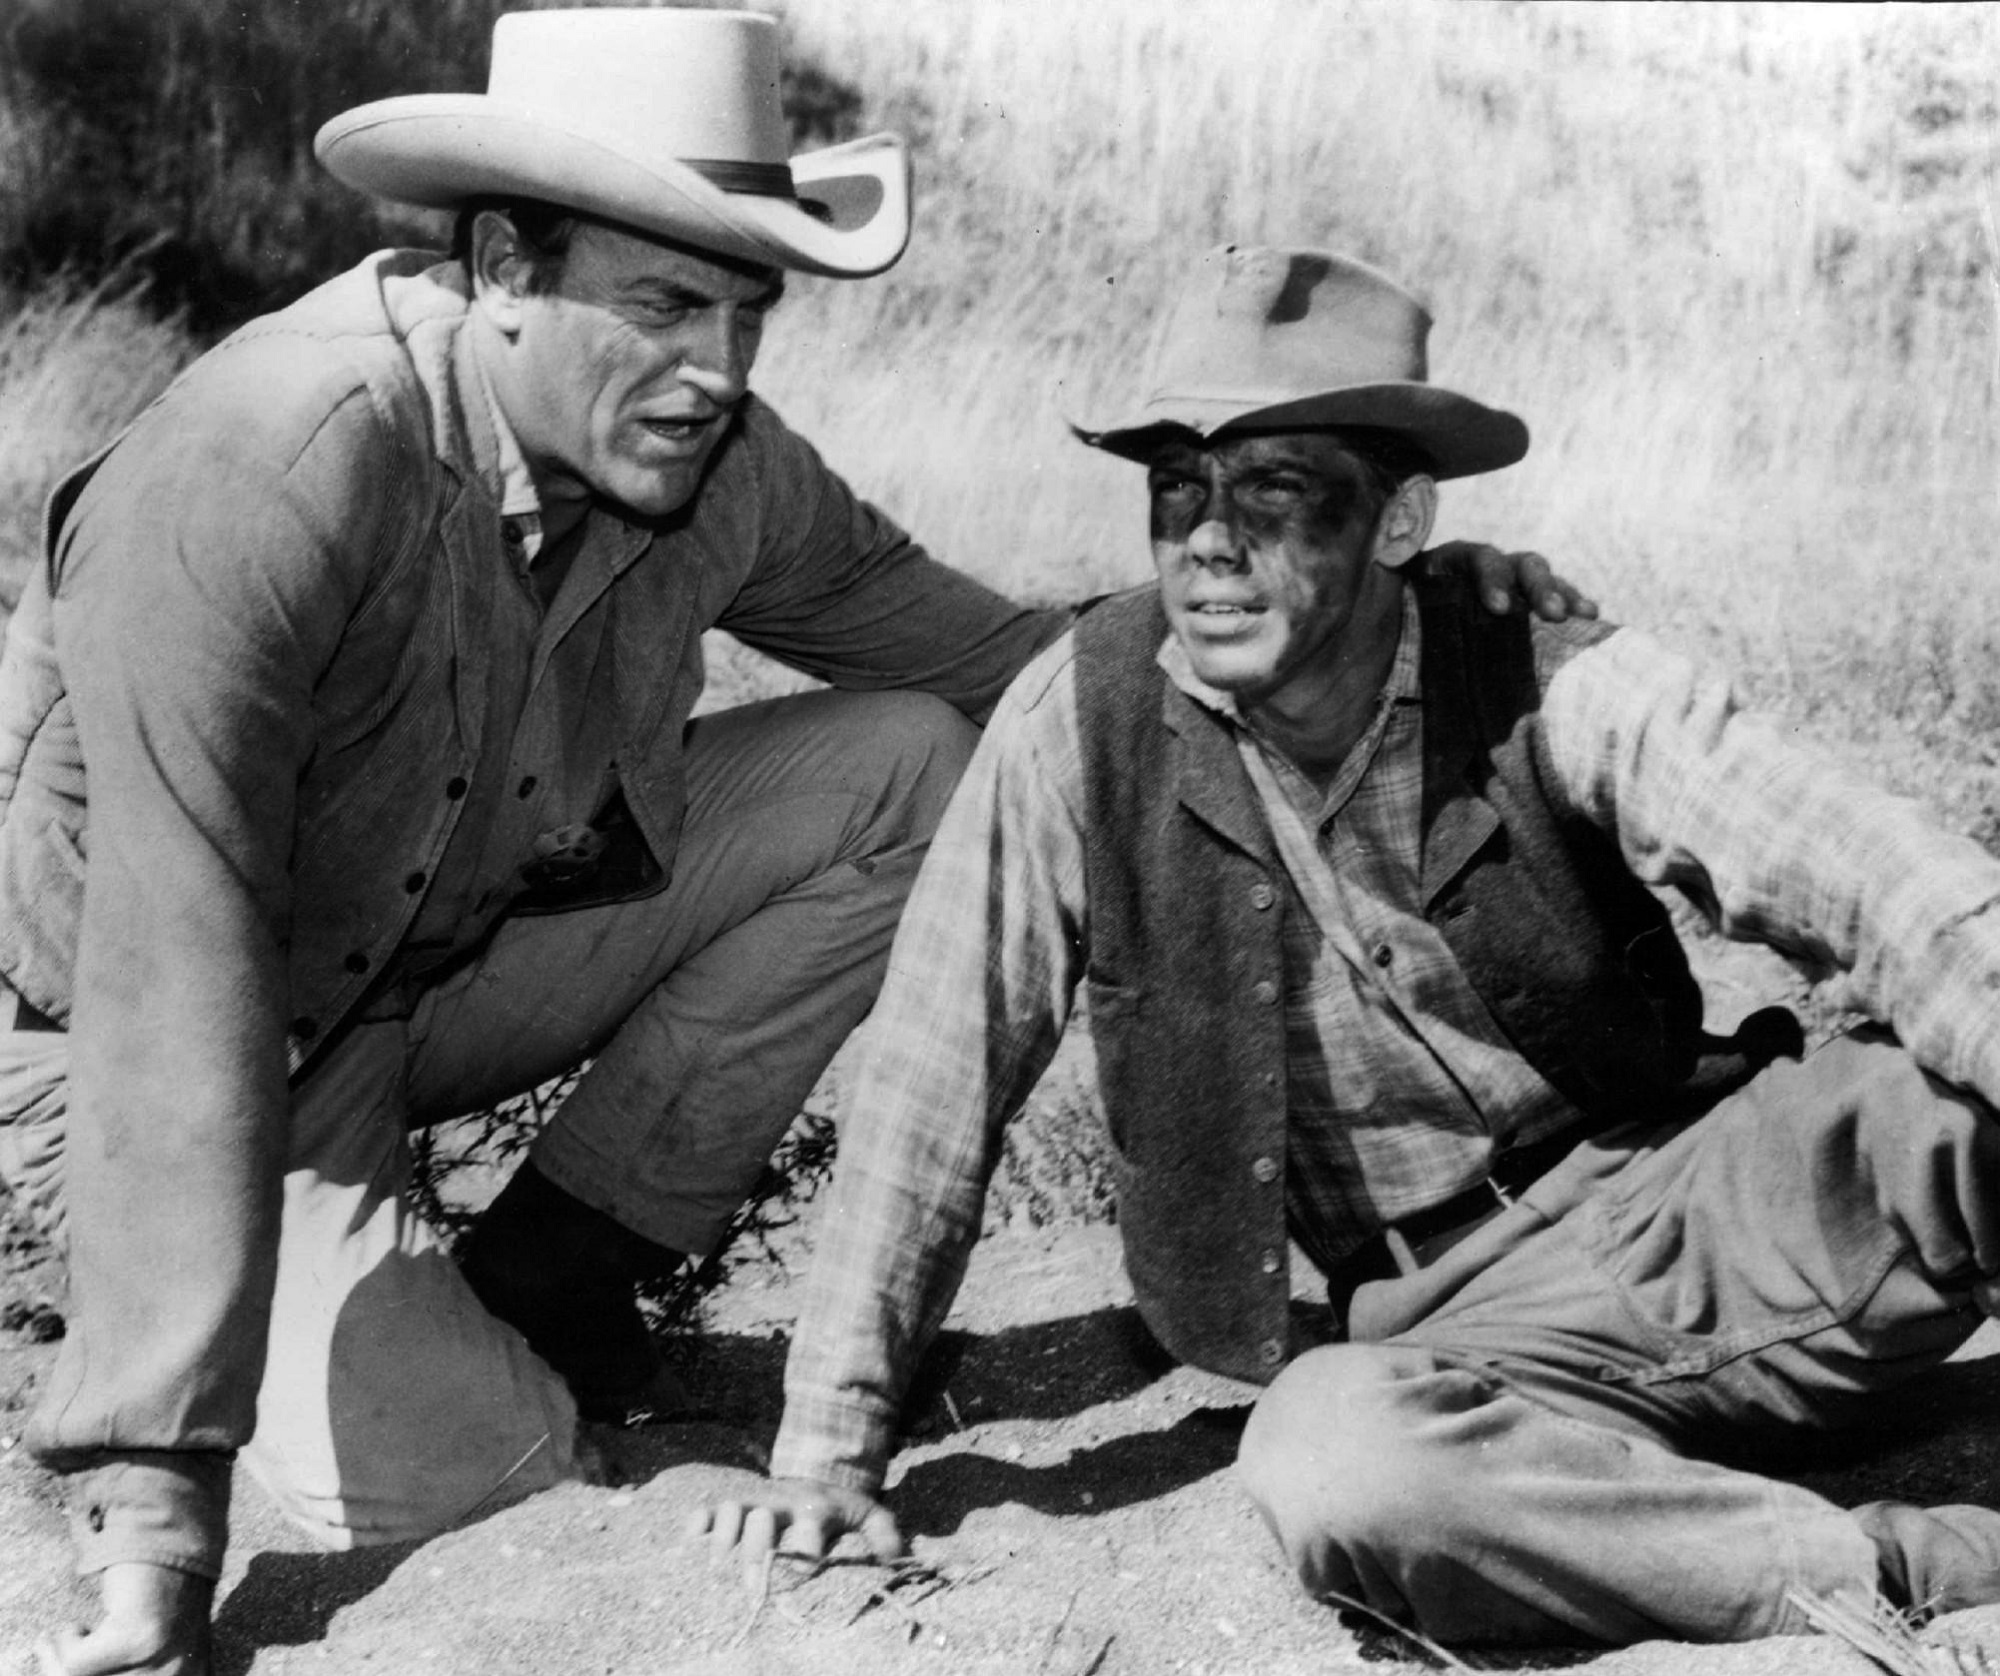
person, black and white, people, vintage, retro, film, hollywood, soldier, show, television, tv, profession, monochrome, cinema, fantasy, classic, icon, movie, entertainment, laborer, actors, monochrome photography, militia, military officer, james arness, ricardo montalban